Concord, Tennessee

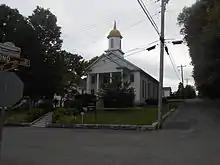
Concord Presbyterian Church

On the eve of the Civil War, Congressman T.A.R. Nelson and Knoxville attorney Oliver Perry Temple, both Union supporters, delivered anti-secession speeches before hostile crowds at Concord. During the war, in the fall of 1863 prior to the Battle of Campbell's Station, the 24th Kentucky Infantry and the 103rd Ohio Infantry camped near Concord.